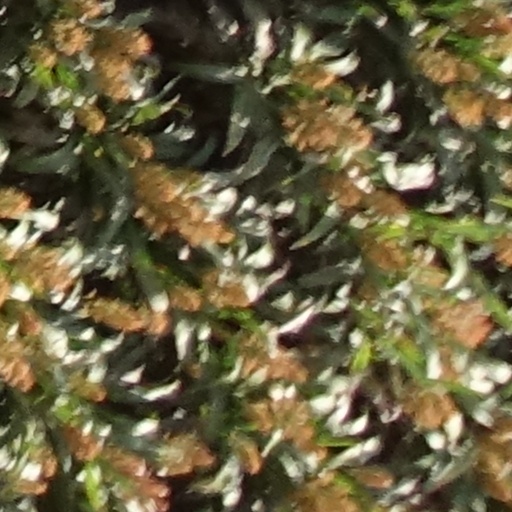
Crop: sorghum